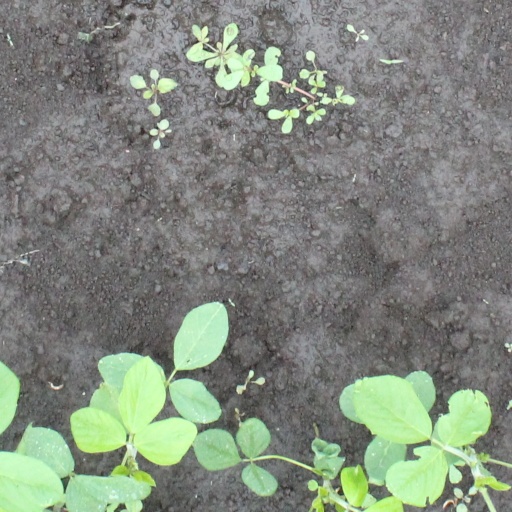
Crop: soybean